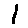
Label: 1